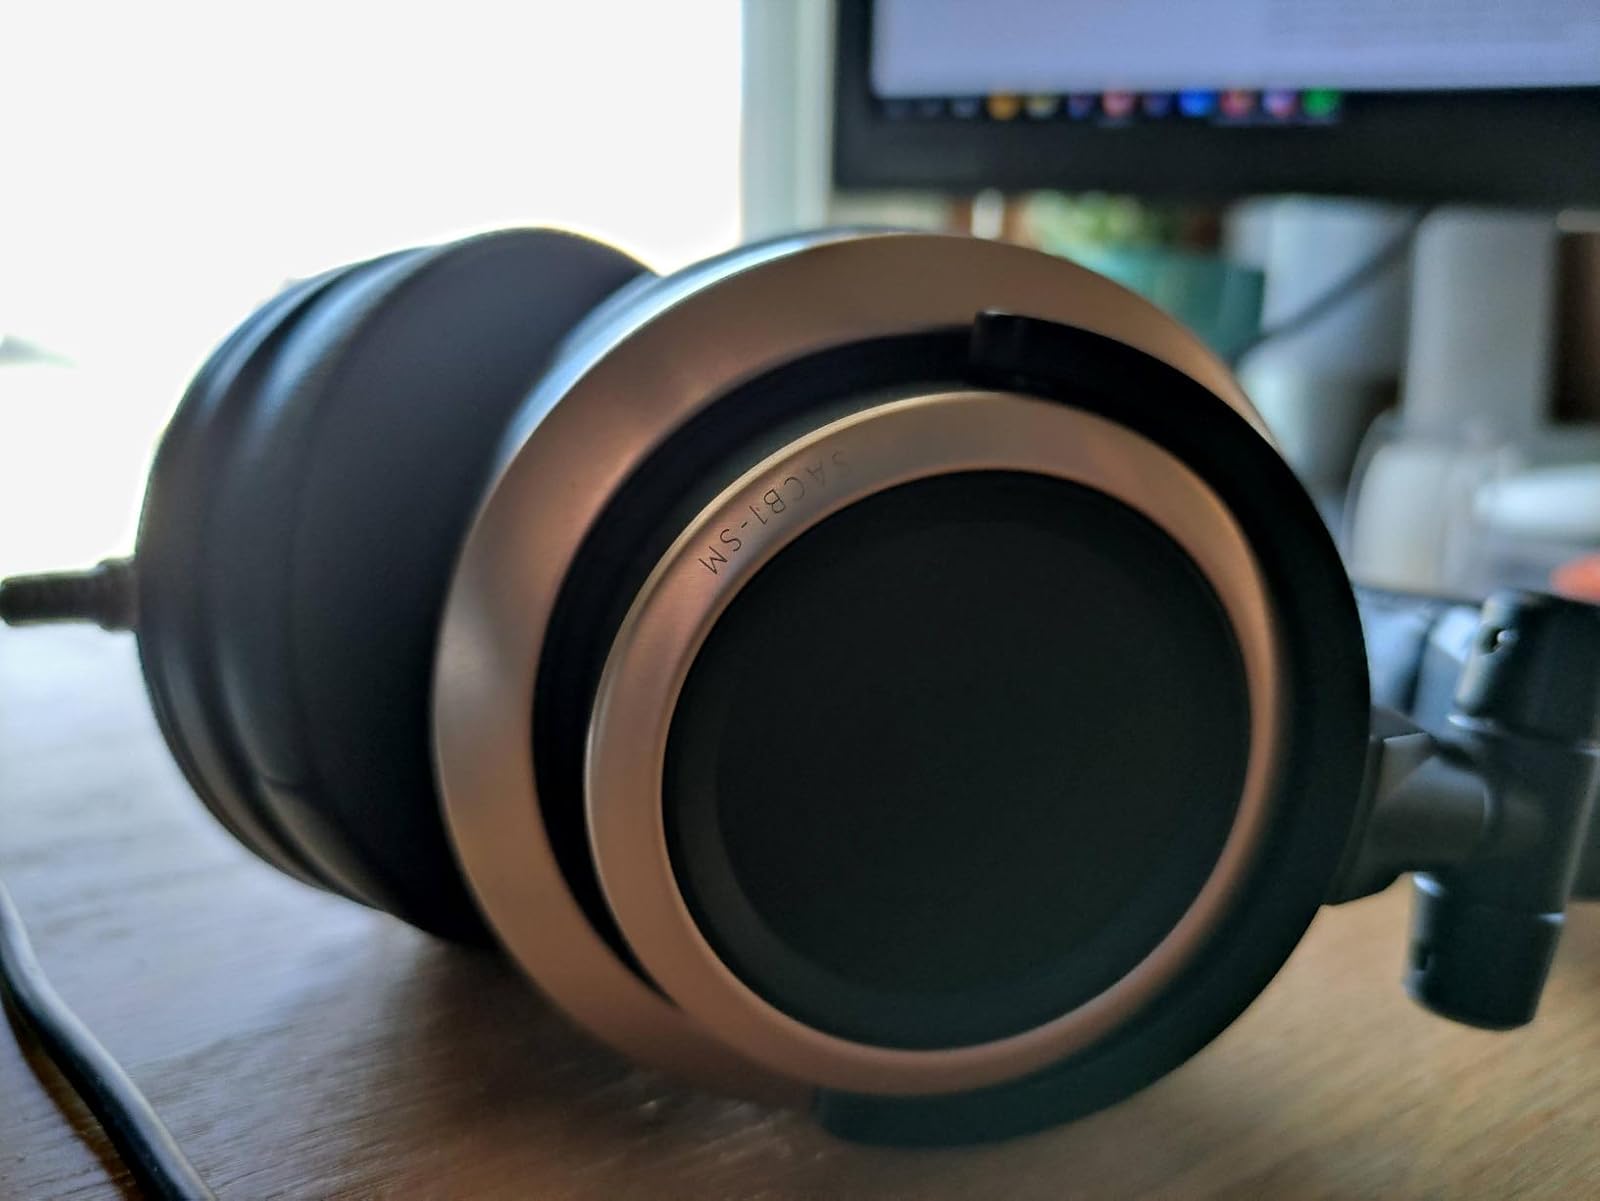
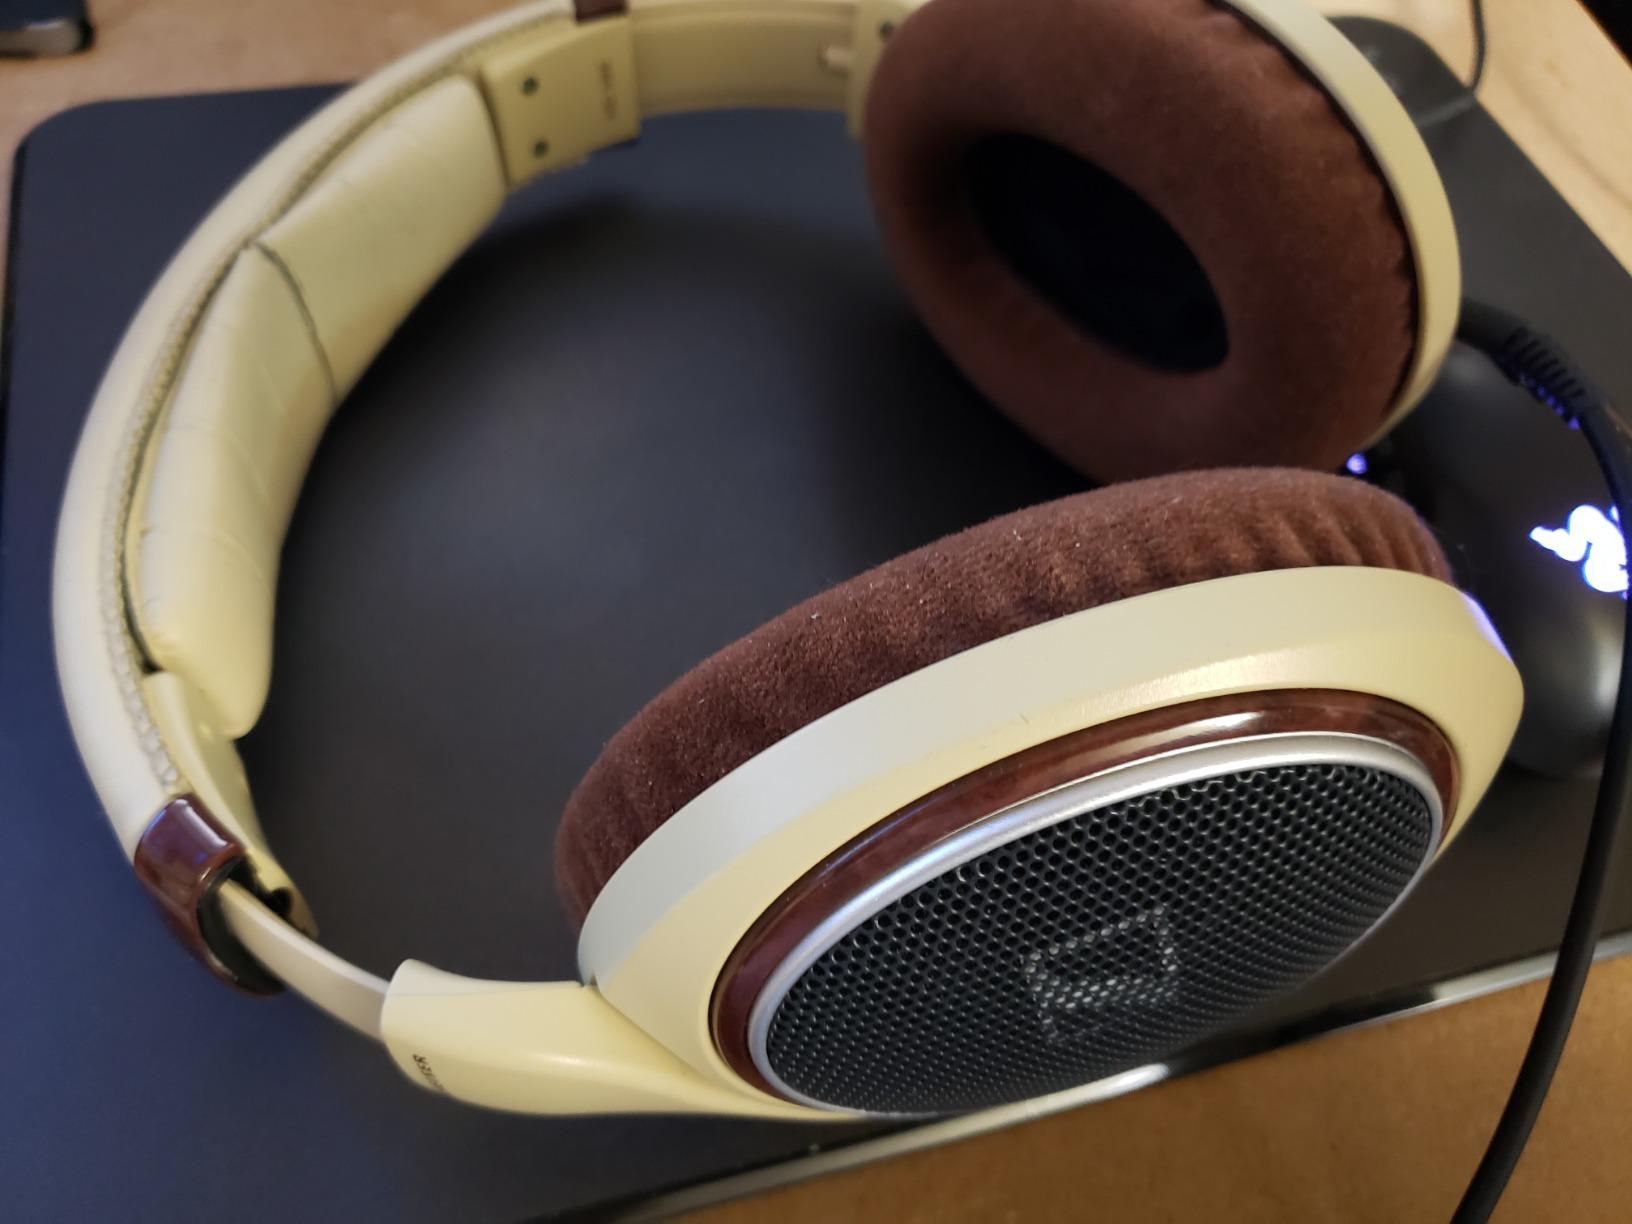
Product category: headphones
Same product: no